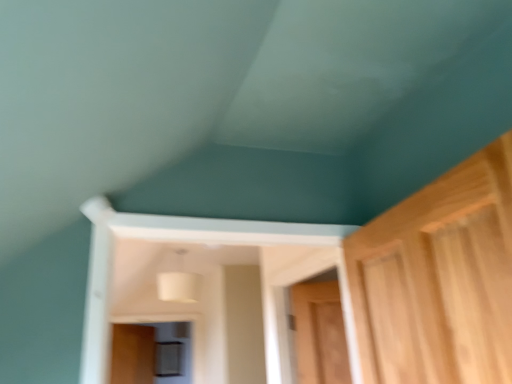
Question: Locate a point on the matte white light fixture at center. Your answer should be formatted as a tuple, i.e. [(x, y)], where the tuple contains the x and y coordinates of a point satisfying the conditions above. The coordinates should be rounded to three decimal places, indicating the absolute pixel location of the point in the image.
Answer: [(0.346, 0.729)]